Inha University in Tashkent

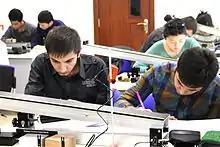
Physics Lab

The objective of the physics lab is to understand the basics of classical mechanics and thermal/statistical physics.